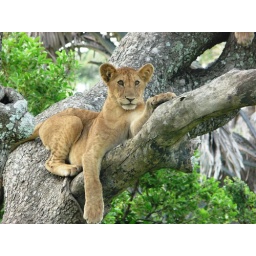
cub in a tree 2